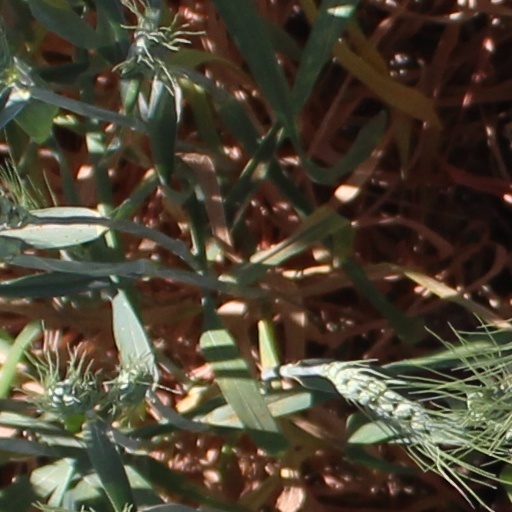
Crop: wheat